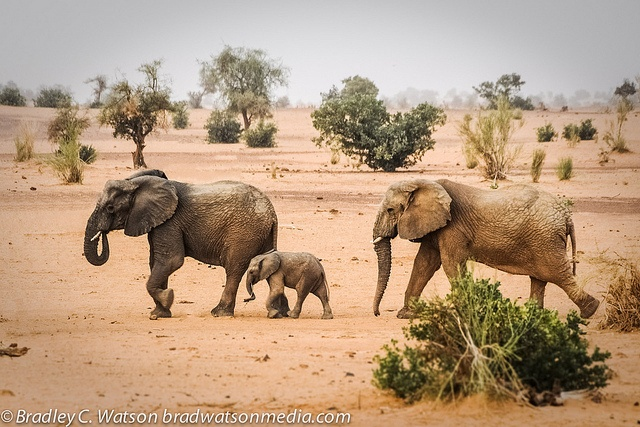
Two adult elephants walking with a baby elephant between them.
The elephant family is looking for food and water.
A baby elephant is walking with two adults.
Two large elephants and one small one walk across the dirt.
A baby elephant walks along with two adult elephants.